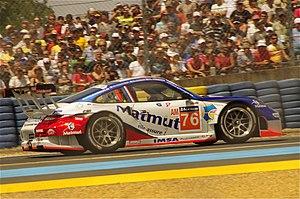
David Hallyday, de son vrai nom David Smet, né le 14 août 1966 à Boulogne-Billancourt, est un chanteur, musicien multi-instrumentiste, compositeur et pilote automobile français.